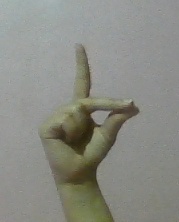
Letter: ta